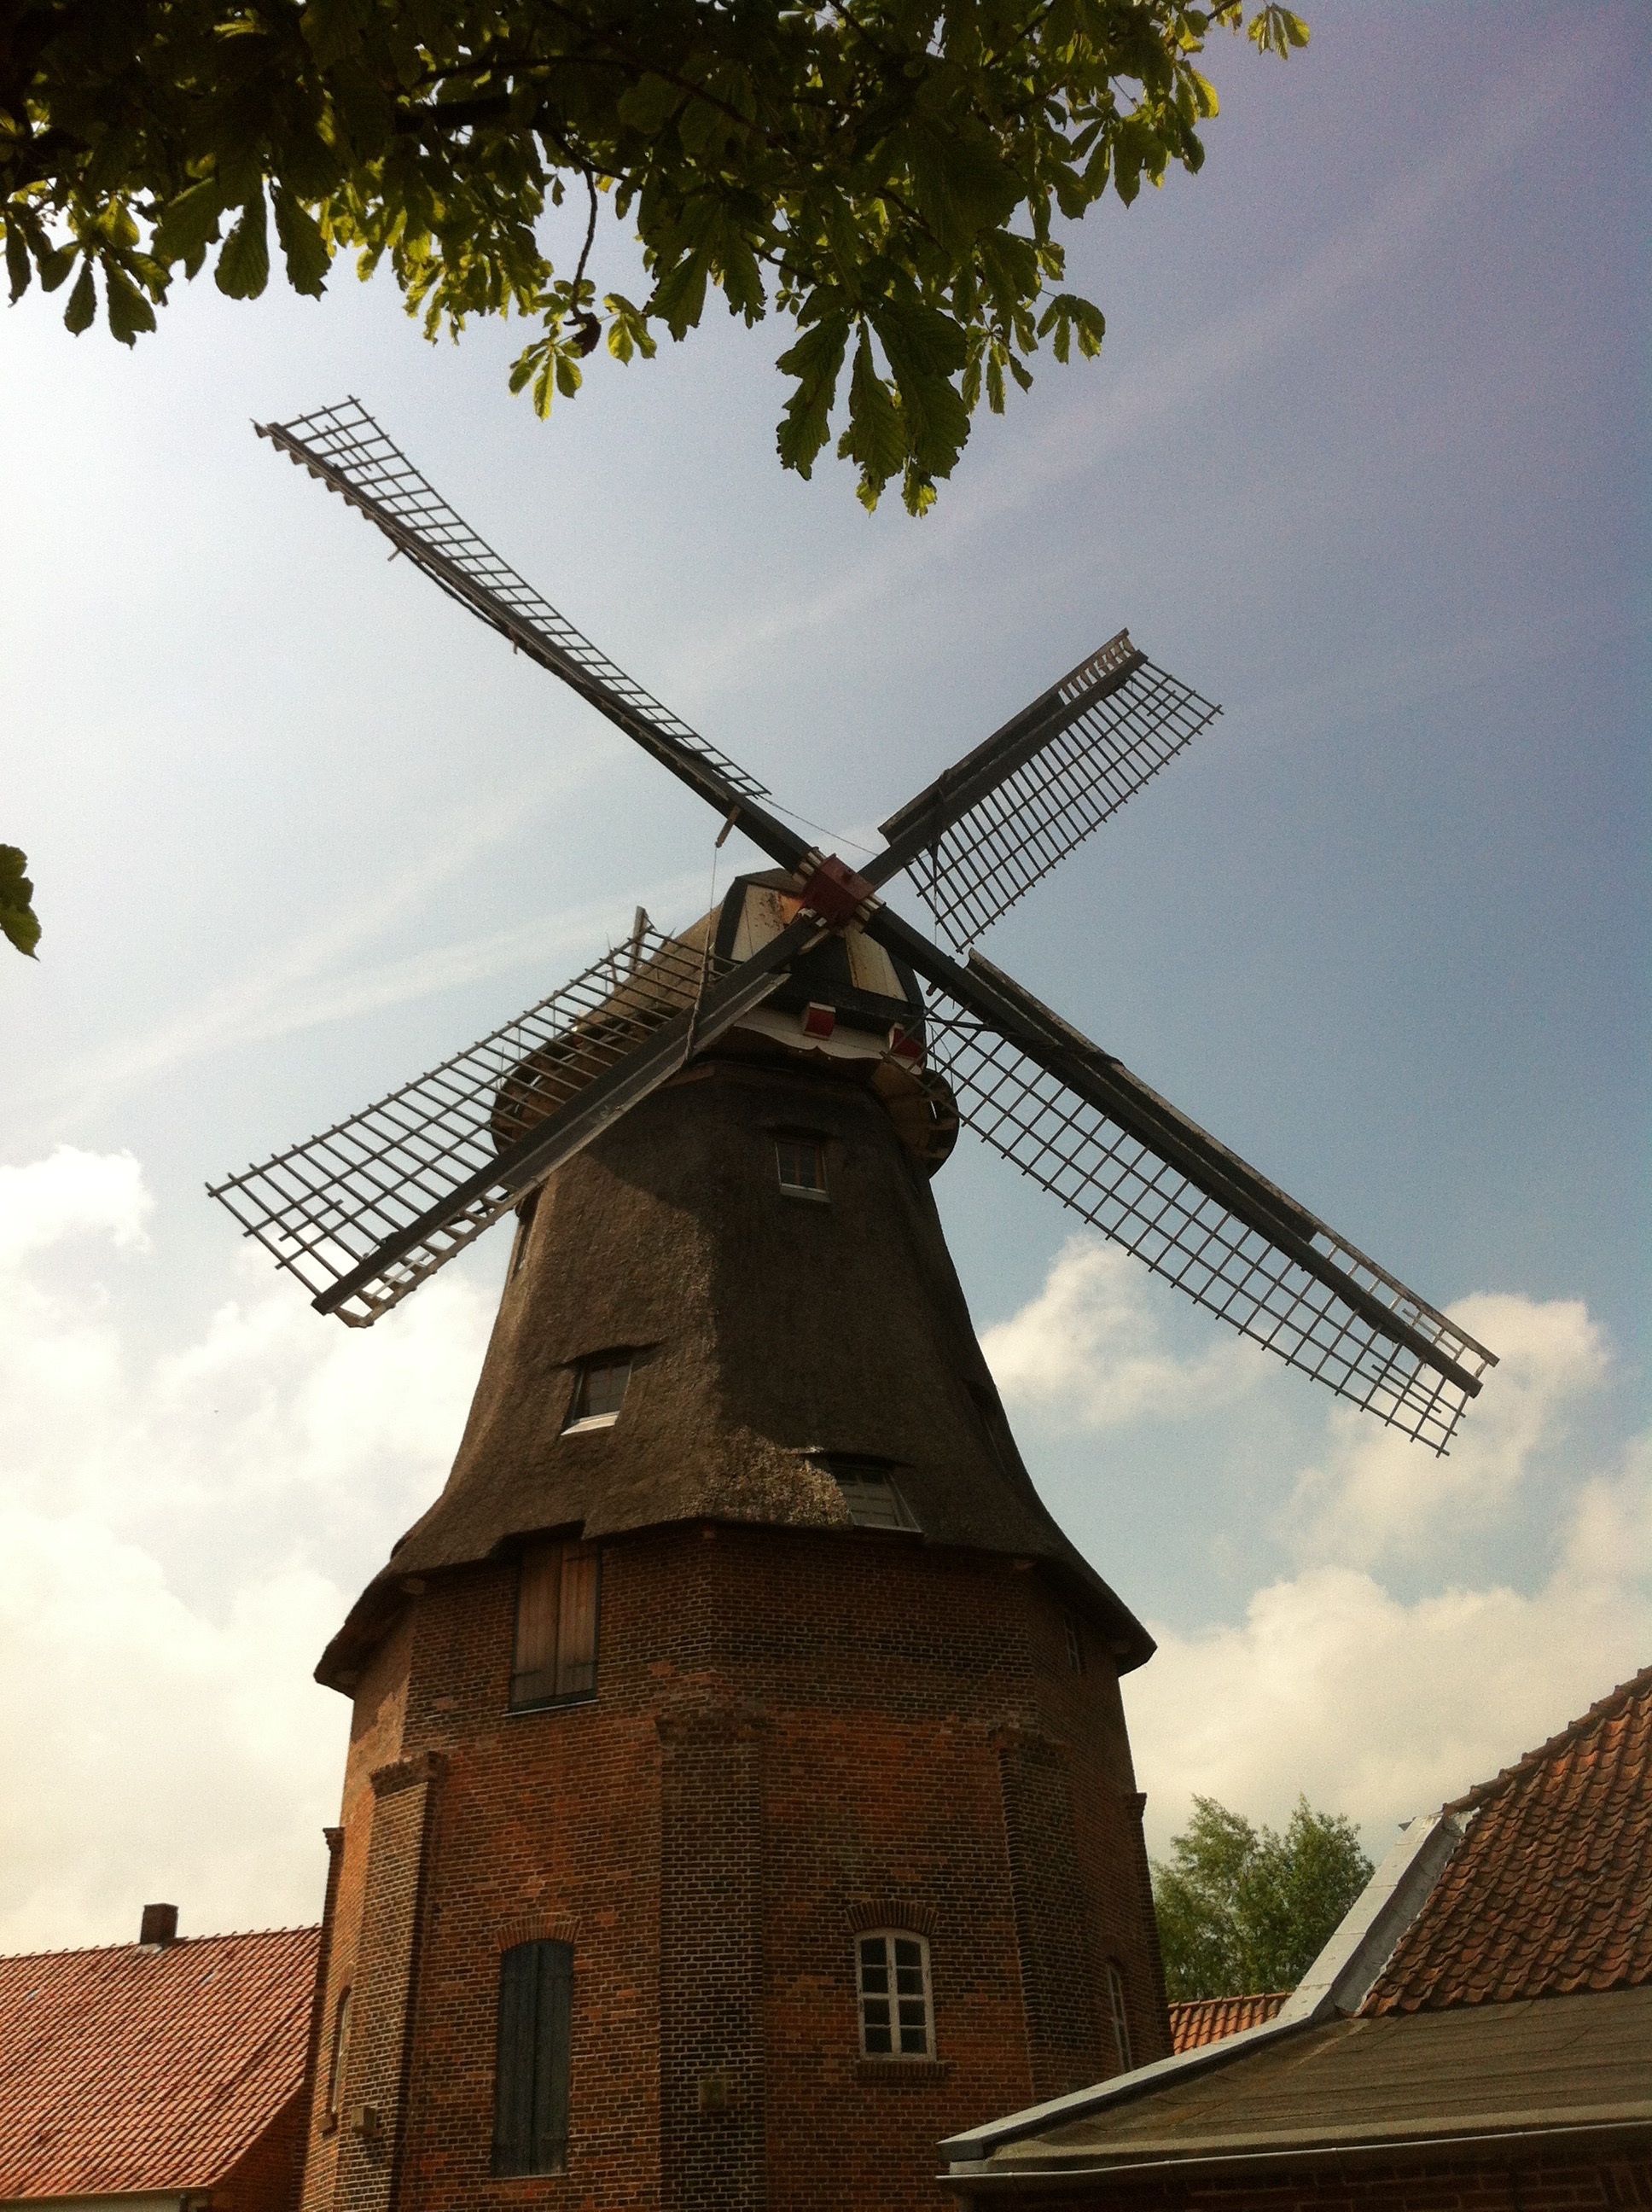
nature, windmill, building, tower, mill, steeple, northern germany